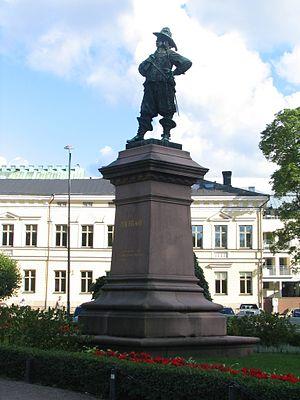
La liste des statues et monuments mémoriaux de Turku comprend tous les ouvrages situés dans les rues, les places et les parcs de Turku en Finlande.